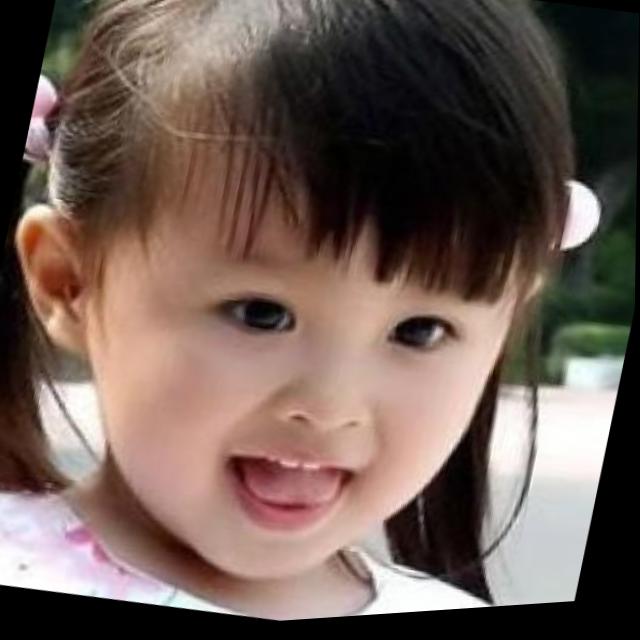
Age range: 0-12